Barishal Zilla School

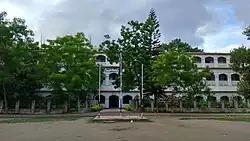
Academic building of BZS

Barishal Zilla School, popularly known as BZS, is a public educational institution for boys, located in Barisal, in south-central Bangladesh. It was the first high school established in Barisal Division. Founded as Barisal English School on 23 December 1829 by W. N. Garrett, it began with 27 students. In 1853, the school was renamed Barisal Zilla School.